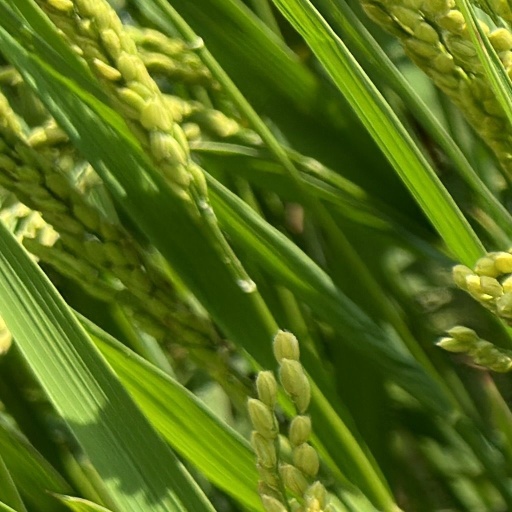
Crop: rice